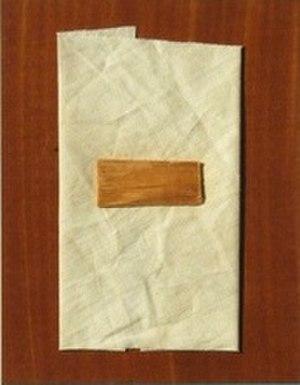
Le kit de préférences personnelles est un conteneur utilisé pour transporter les objets personnels et les souvenirs des astronautes lors des vols de la navette spatiale. Les articles que les astronautes choisissent de transporter dans l'espace sont approuvés par la direction de la NASA et stockés dans les PPK.